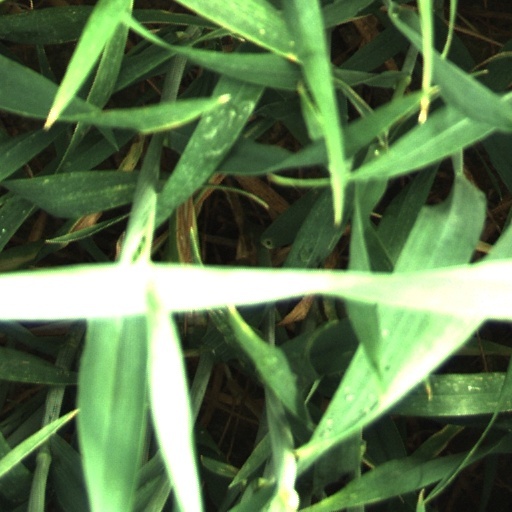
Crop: wheat